Cody Gakpo

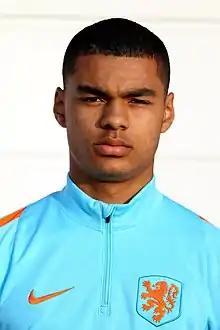
Gakpo with Netherlands U18 in 2017

On 28 December 2022, Gakpo agreed to sign for Premier League club Liverpool once the transfer window opened on 1 January 2023. He was reported by BBC Sport to have agreed a five-and-a-half-year contract, for a transfer fee of between £35.4 and £44.3 million (€40 to €50 million), which would be a record fee received by PSV. He made his debut on 7 January as a starter in a 2–2 home draw with Wolverhampton Wanderers in the FA Cup third round. Gakpo scored his first goal for Liverpool in a 2–0 Merseyside derby league victory over Everton on 13 February 2023.